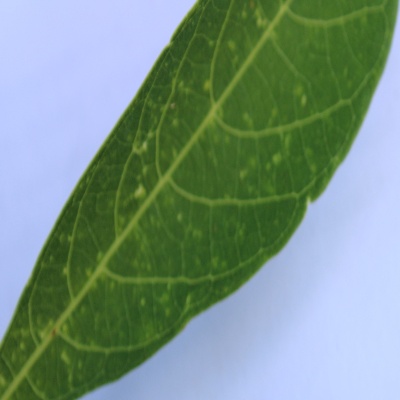
Crop: Cassava
Condition: green mite